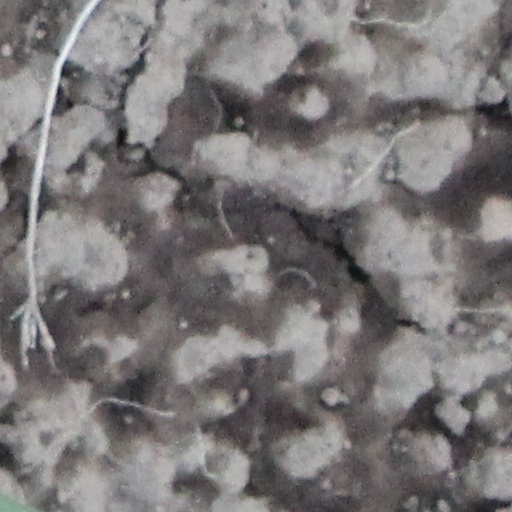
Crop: wheat